Highways and expressways in Delhi

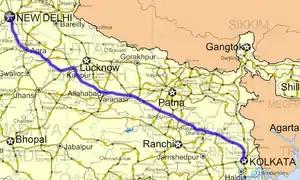
Road map of Iia with National Highway 2 highlighted in solid blue color

National Highway 1 or (NH 1) is a National Highway in Northern India that links the National capital New Delhi to the town of Attari in Punjab near the Indo-Pakistani border. The highway is maintained by National Highways Authority of India. The highway originally started from Lahore in Pakistan. This is one of the longest and oldest highways of India.